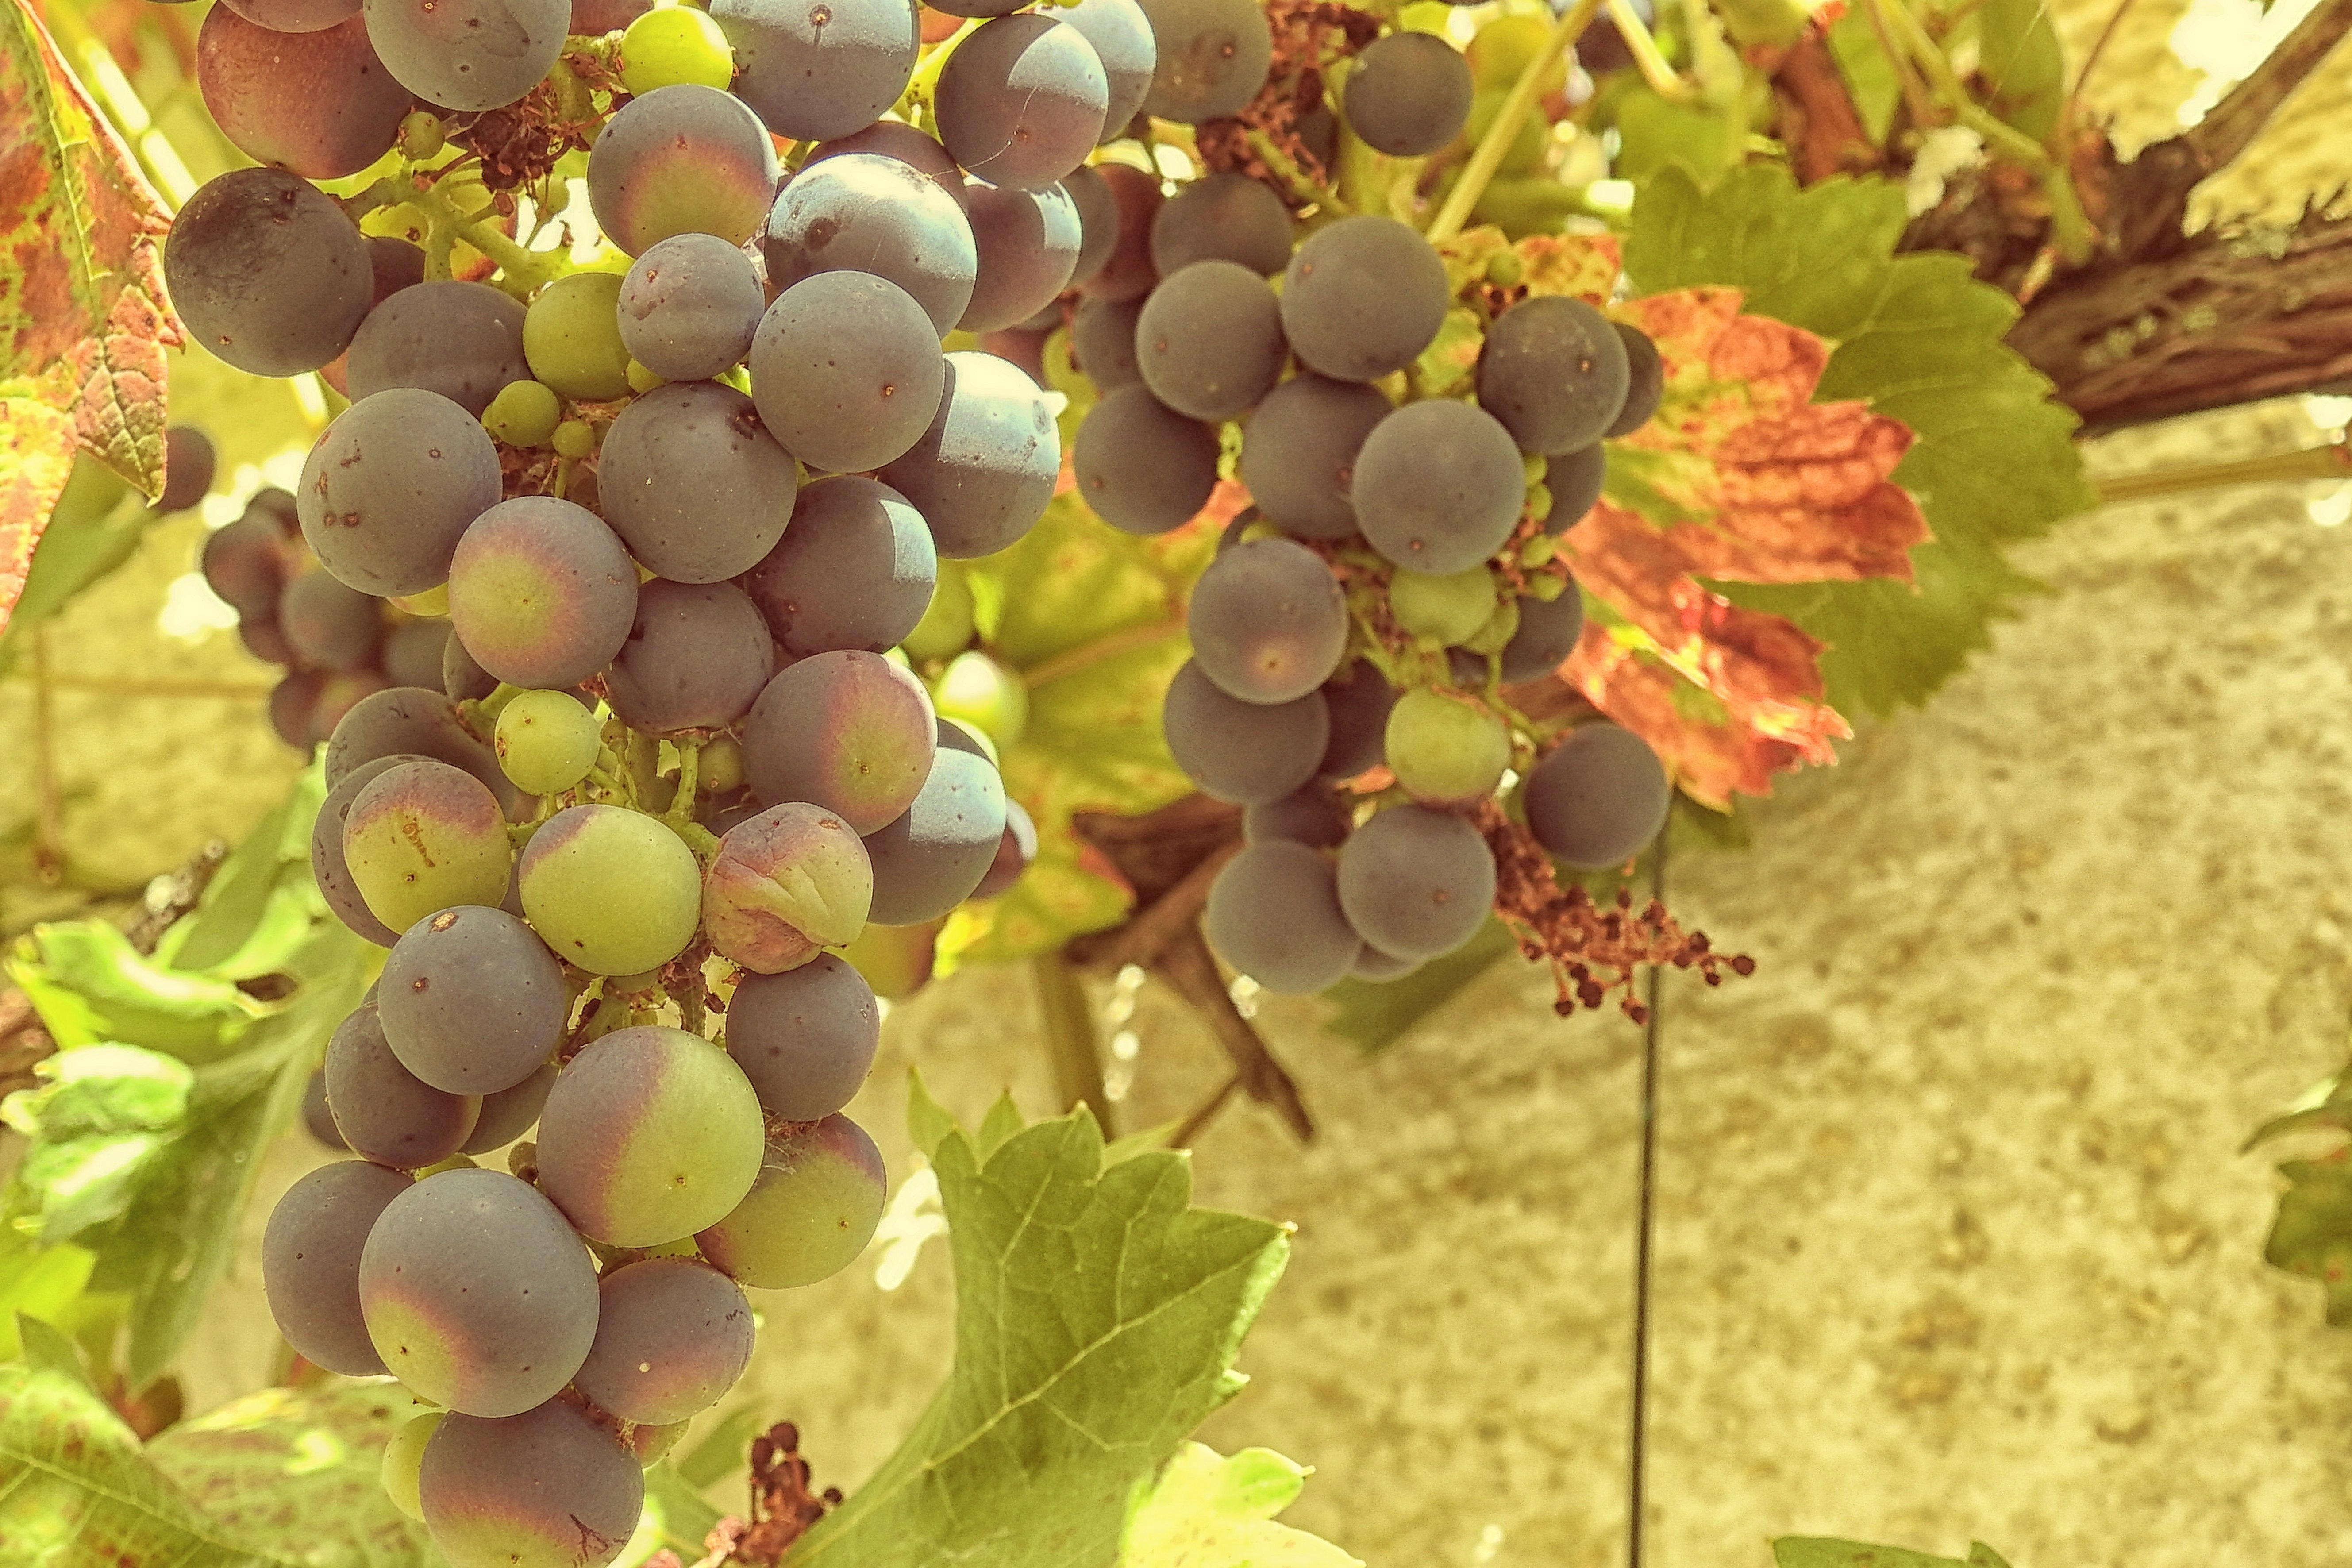
plant, grape, vine, fruit, flower, food, green, produce, autumn, blue, agriculture, grapevine, shrub, grapes, rebstock, vines stock, flowering plant, vitis, land plant, grapevine family